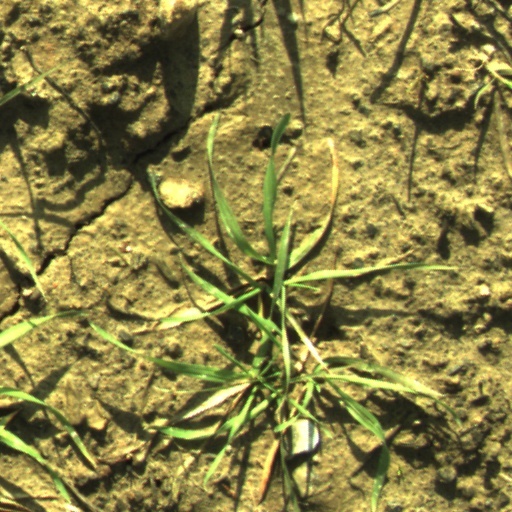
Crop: wheat